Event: Nepal Earthquake
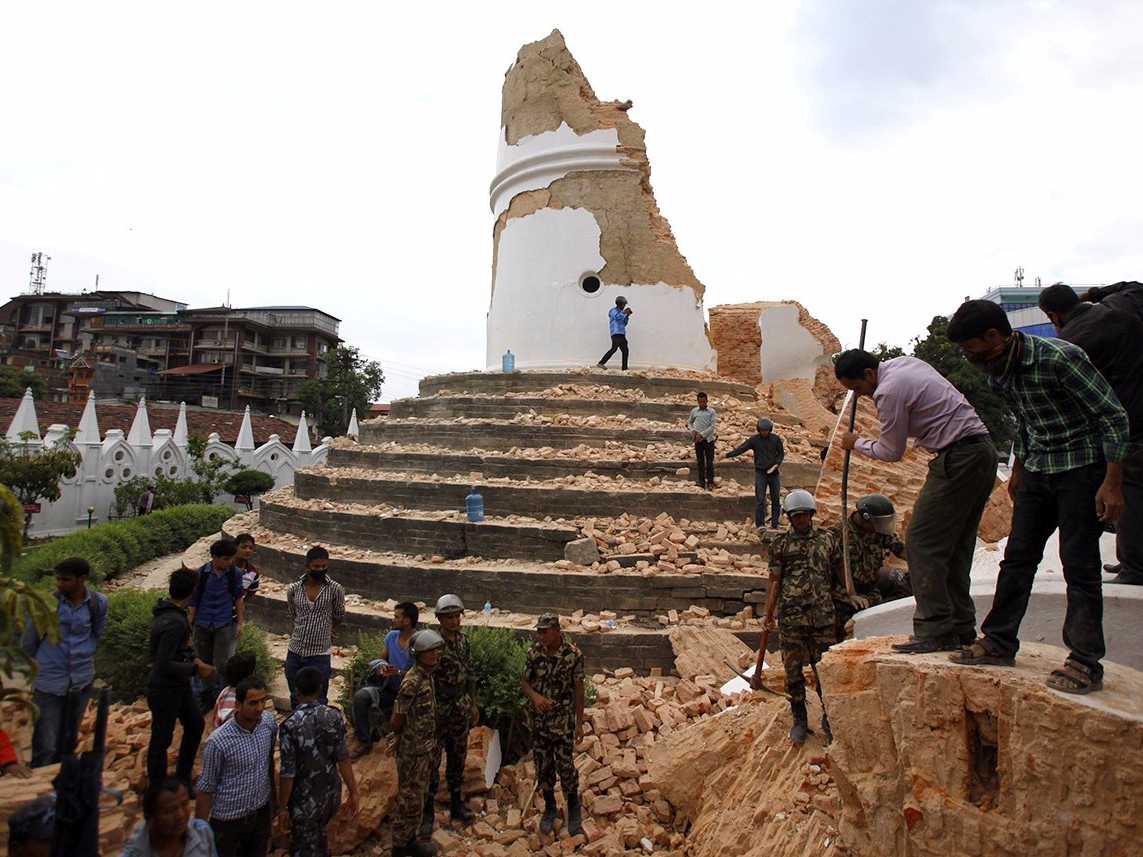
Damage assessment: damage